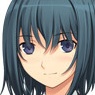
Portrait style: Anime Portrait